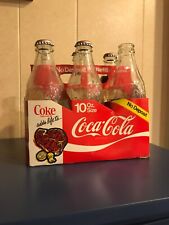
Waste category: glass